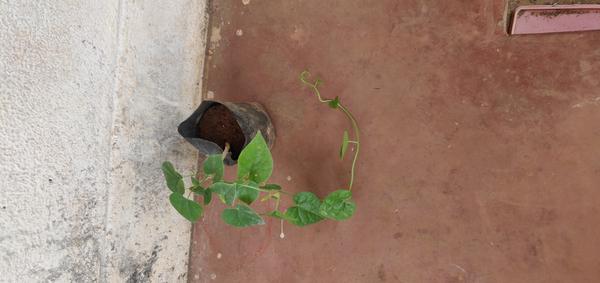
Plant: Amruta_Balli